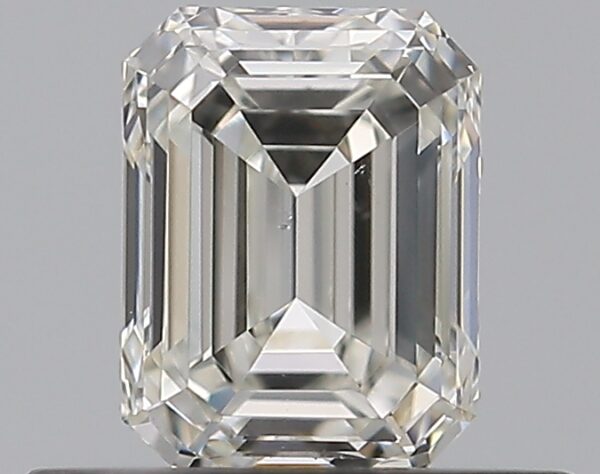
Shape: emerald
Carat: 0.5
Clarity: VS2
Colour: H
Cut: VG
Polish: VG
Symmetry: VG
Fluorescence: N
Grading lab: GIA
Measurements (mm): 5.01 x 3.79 x 2.64